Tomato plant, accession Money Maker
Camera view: bottom (45 deg); turntable rotation: 330 degrees
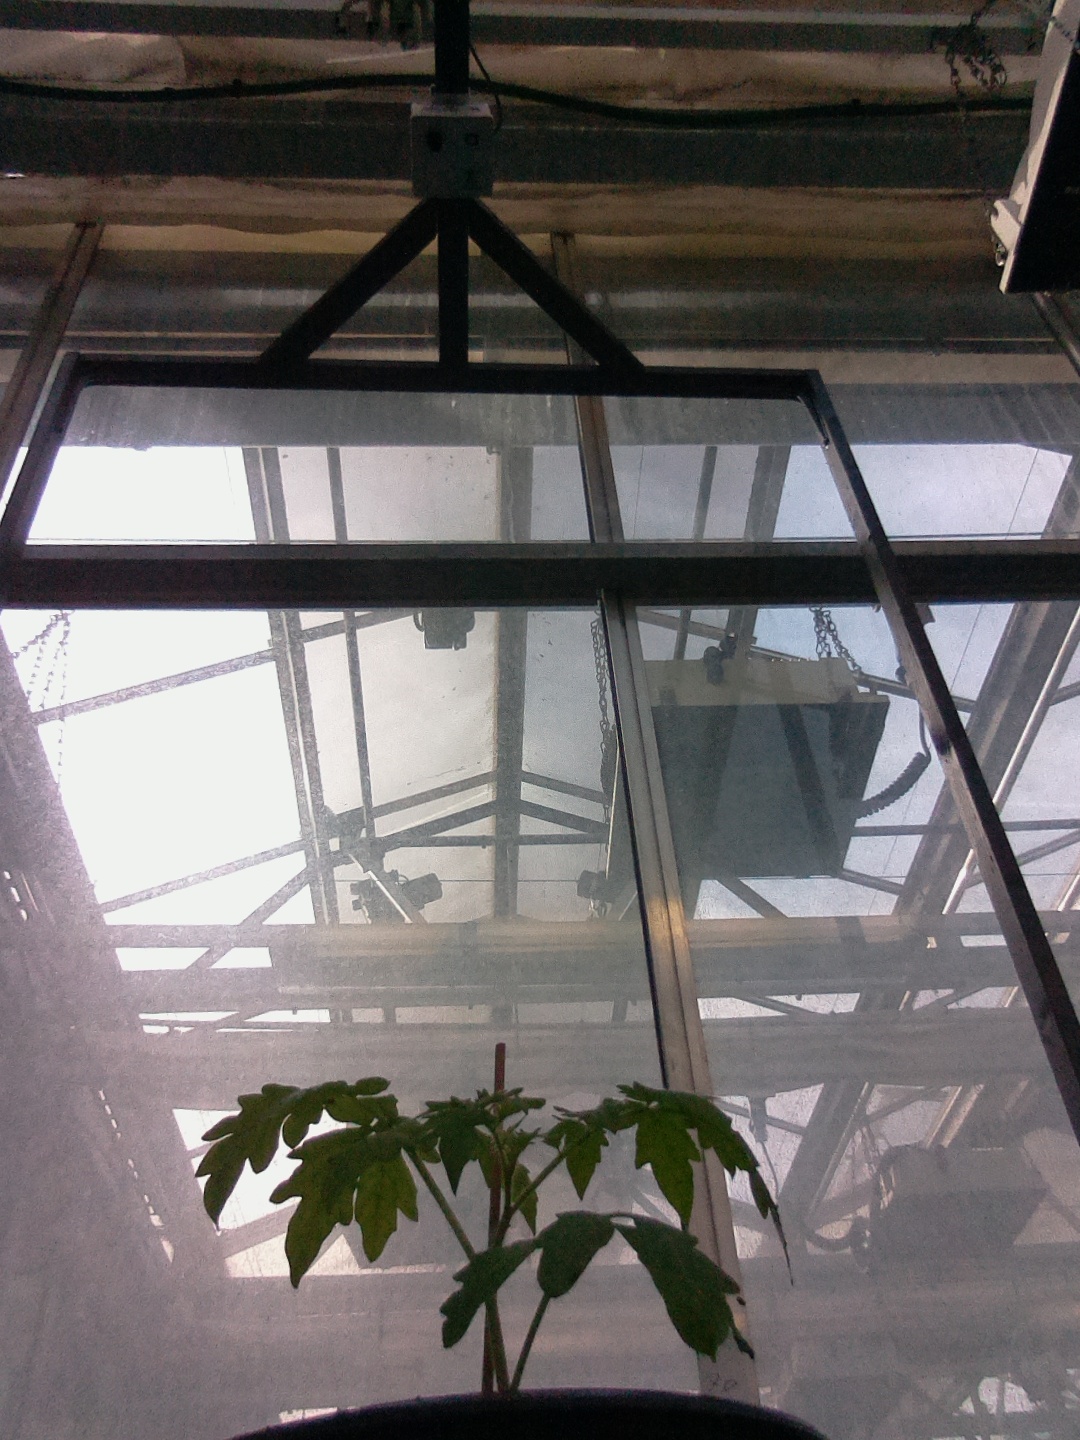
BBCH growth stage 13: 6 of true leaves visible